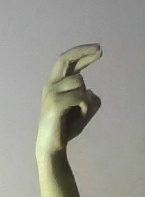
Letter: zay